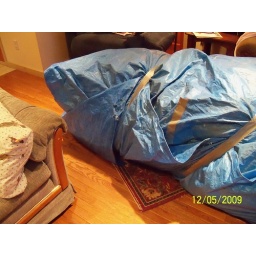
Getting the Christmas tree in the door